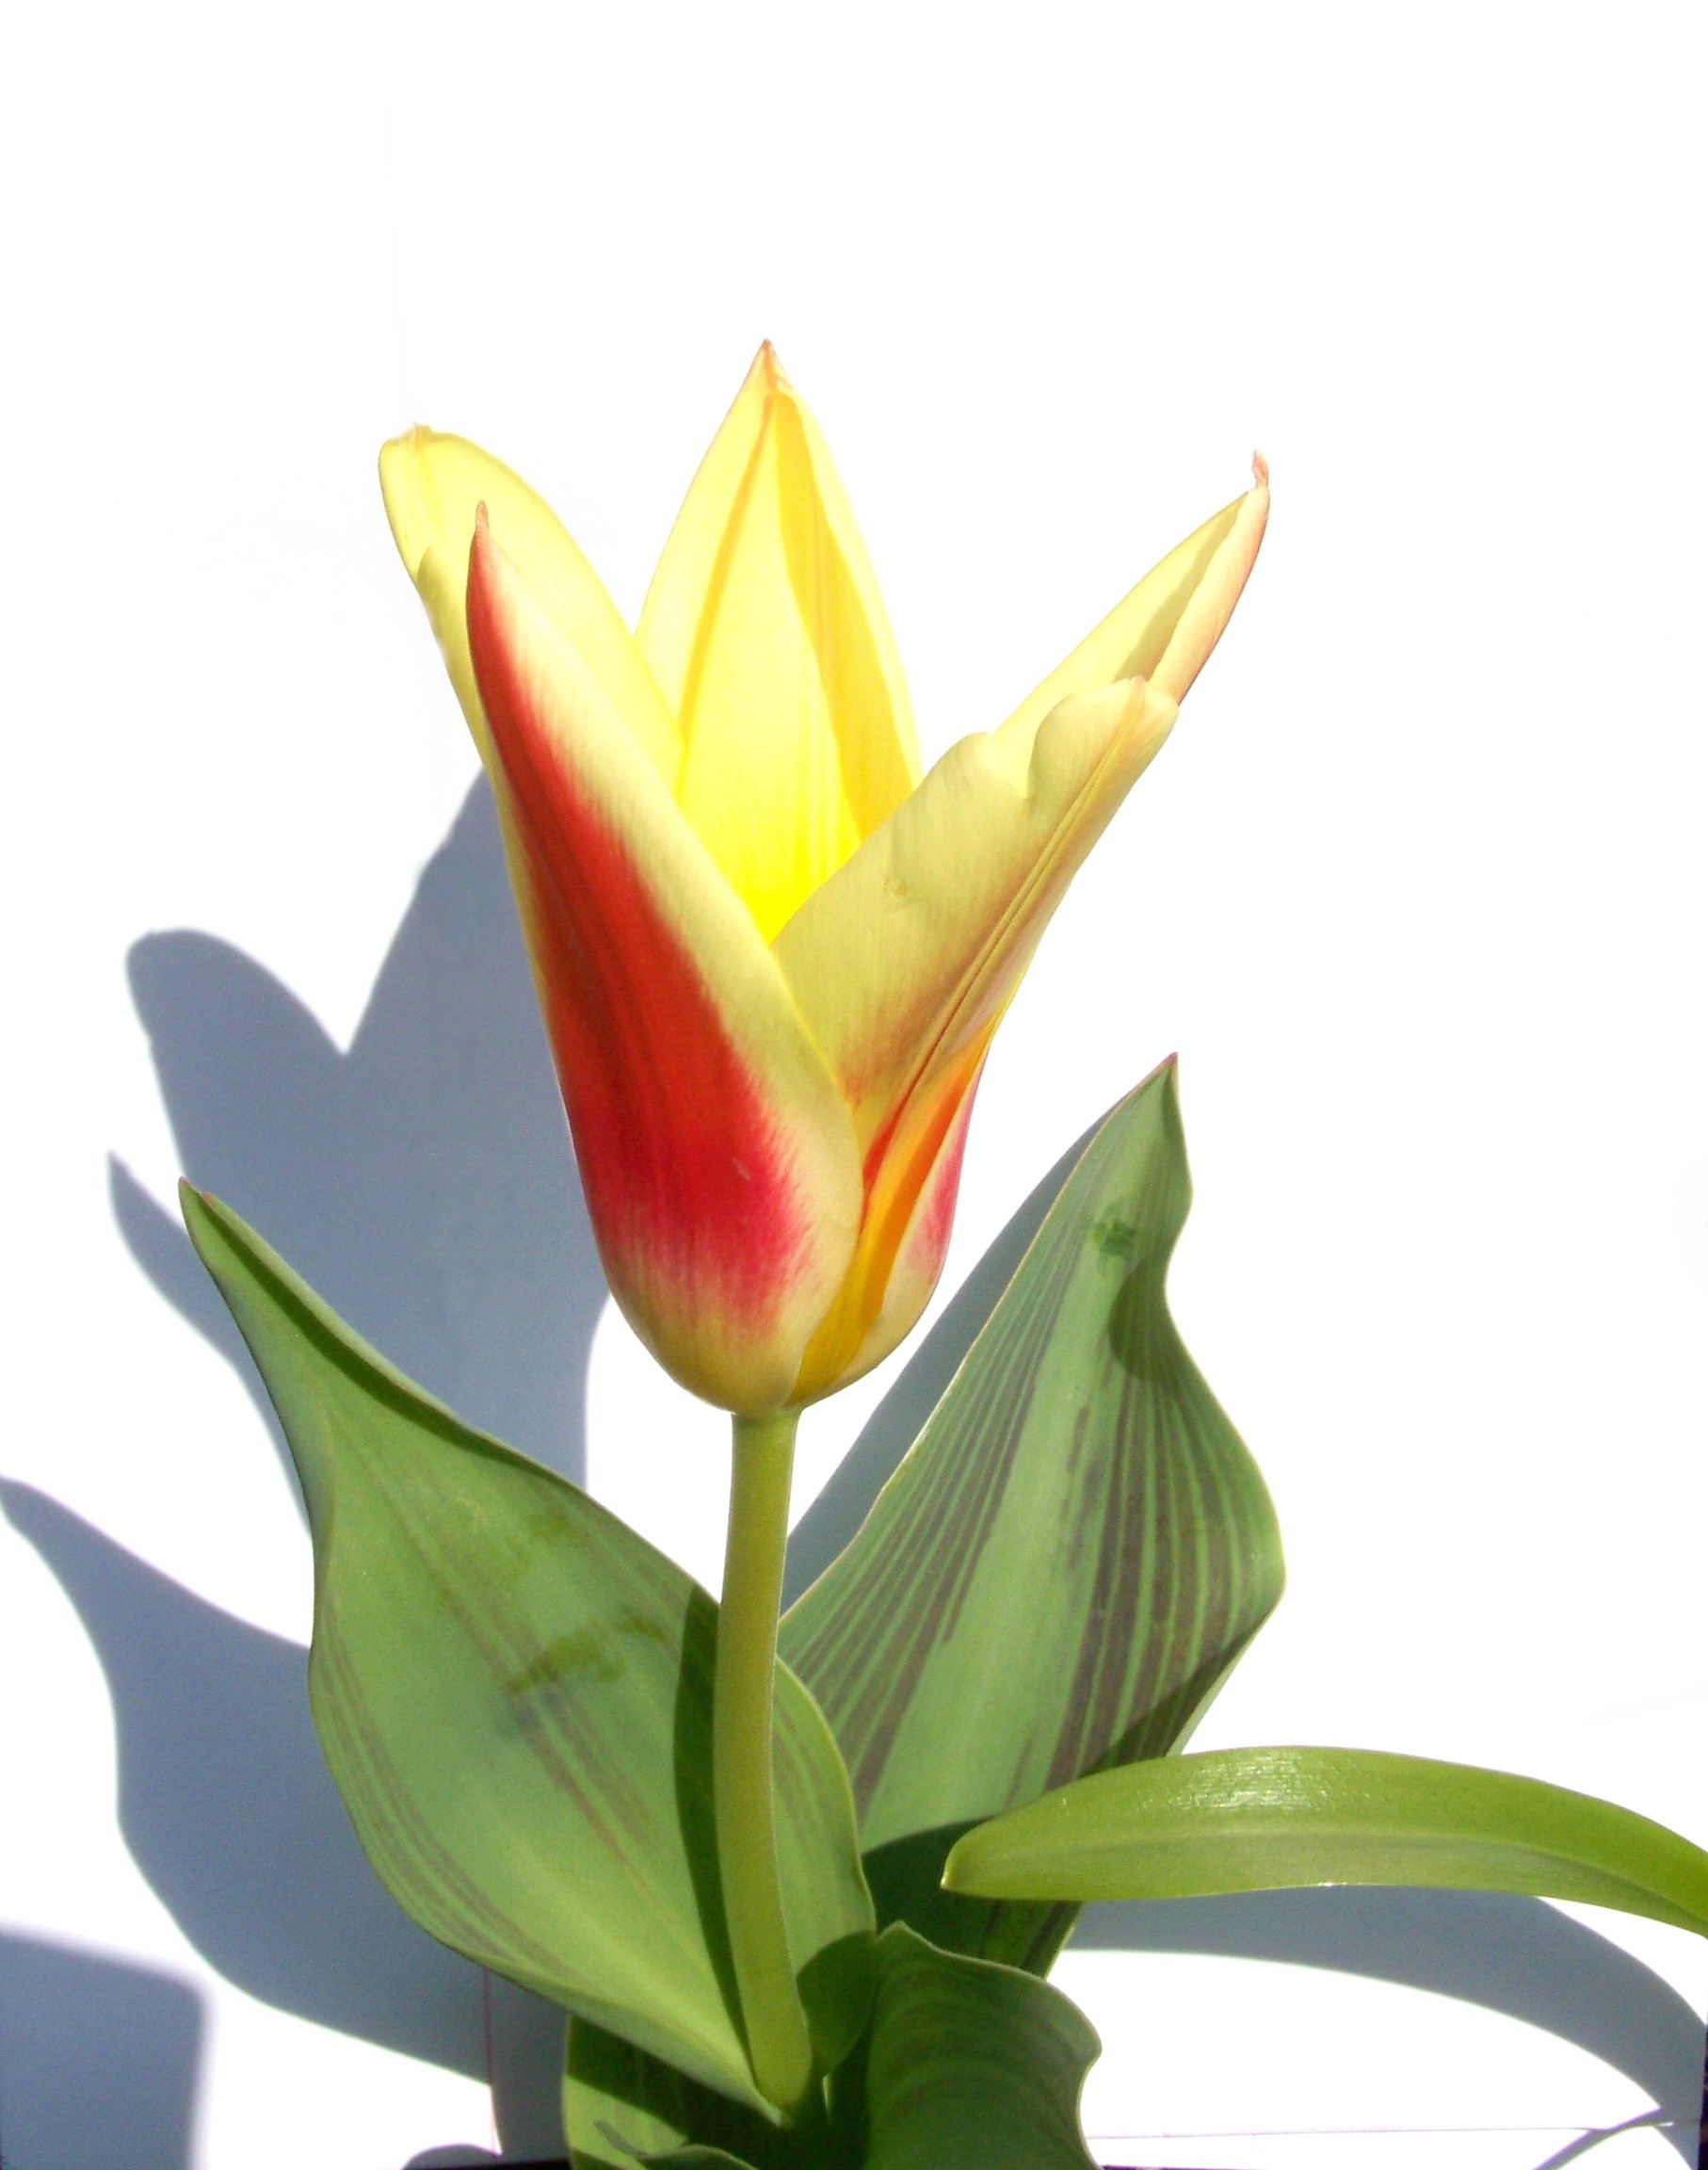
plant, flower, petal, tulip, yellow, spring flower, flowering plant, cut flowers, land plant, two color